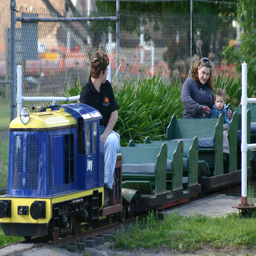
person and mummy on another train